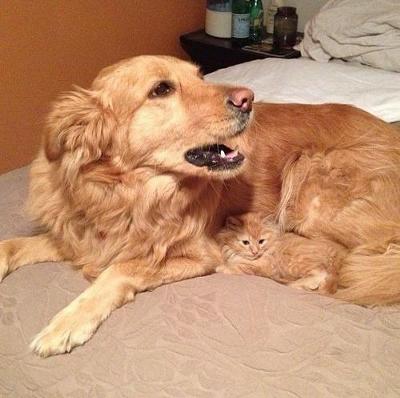
回答: ですから猫なんて飼ってませんよ!大家さん。